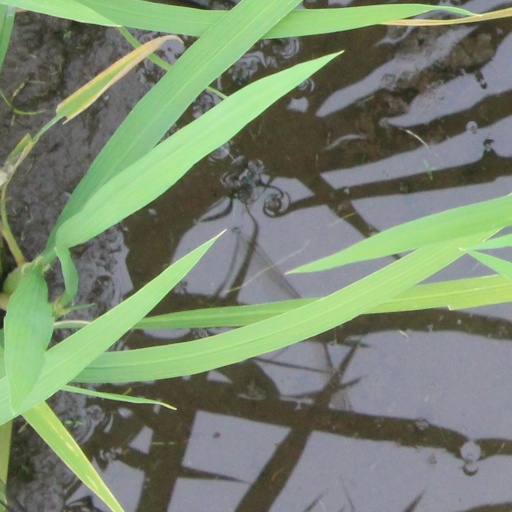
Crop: rice